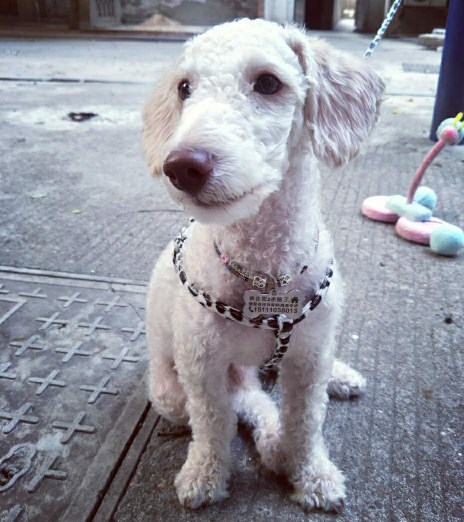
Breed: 3083-n000117-Bichon_Frise